2008–09 Leicester City F.C. season

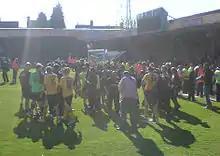
Leicester celebrate their promotion as champions of League One with a win at Southend.

All Stats obtained from LCFC.com